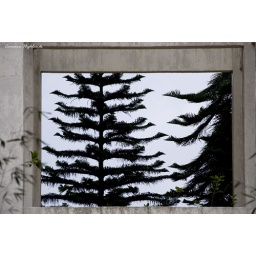
Water tower pillar framing the tree against the sky.